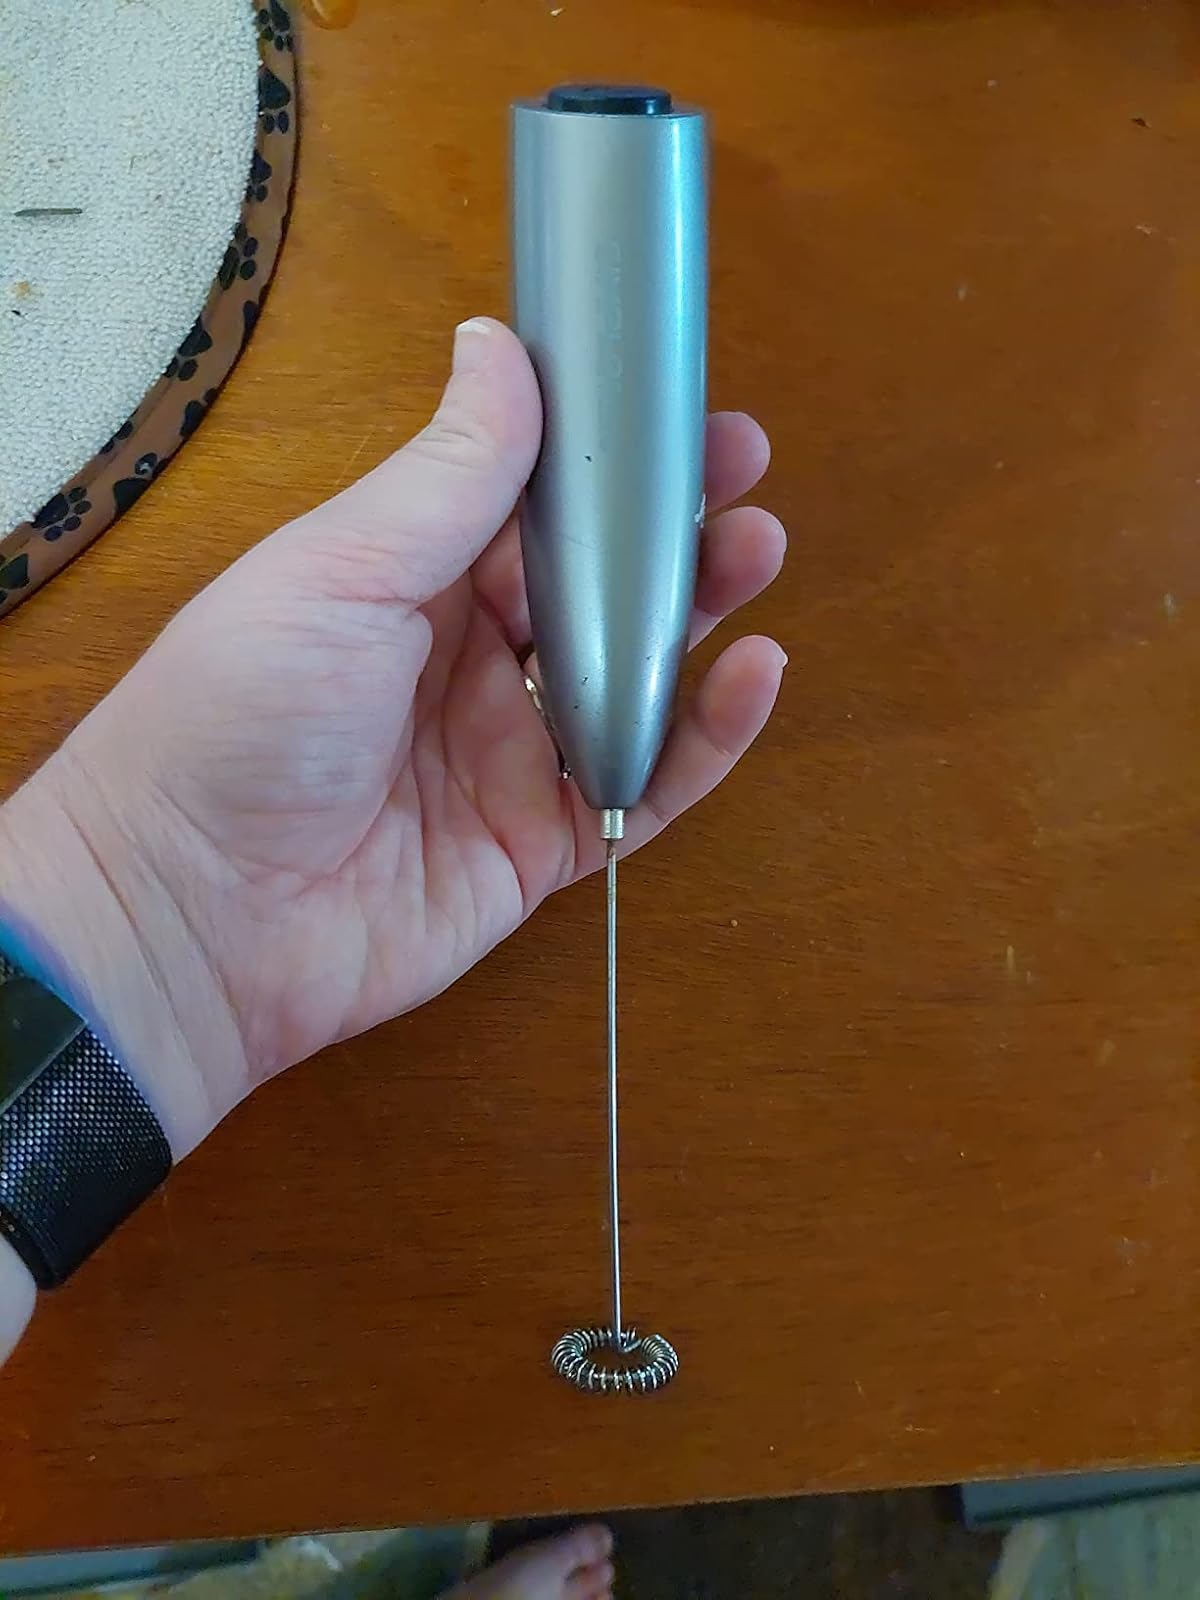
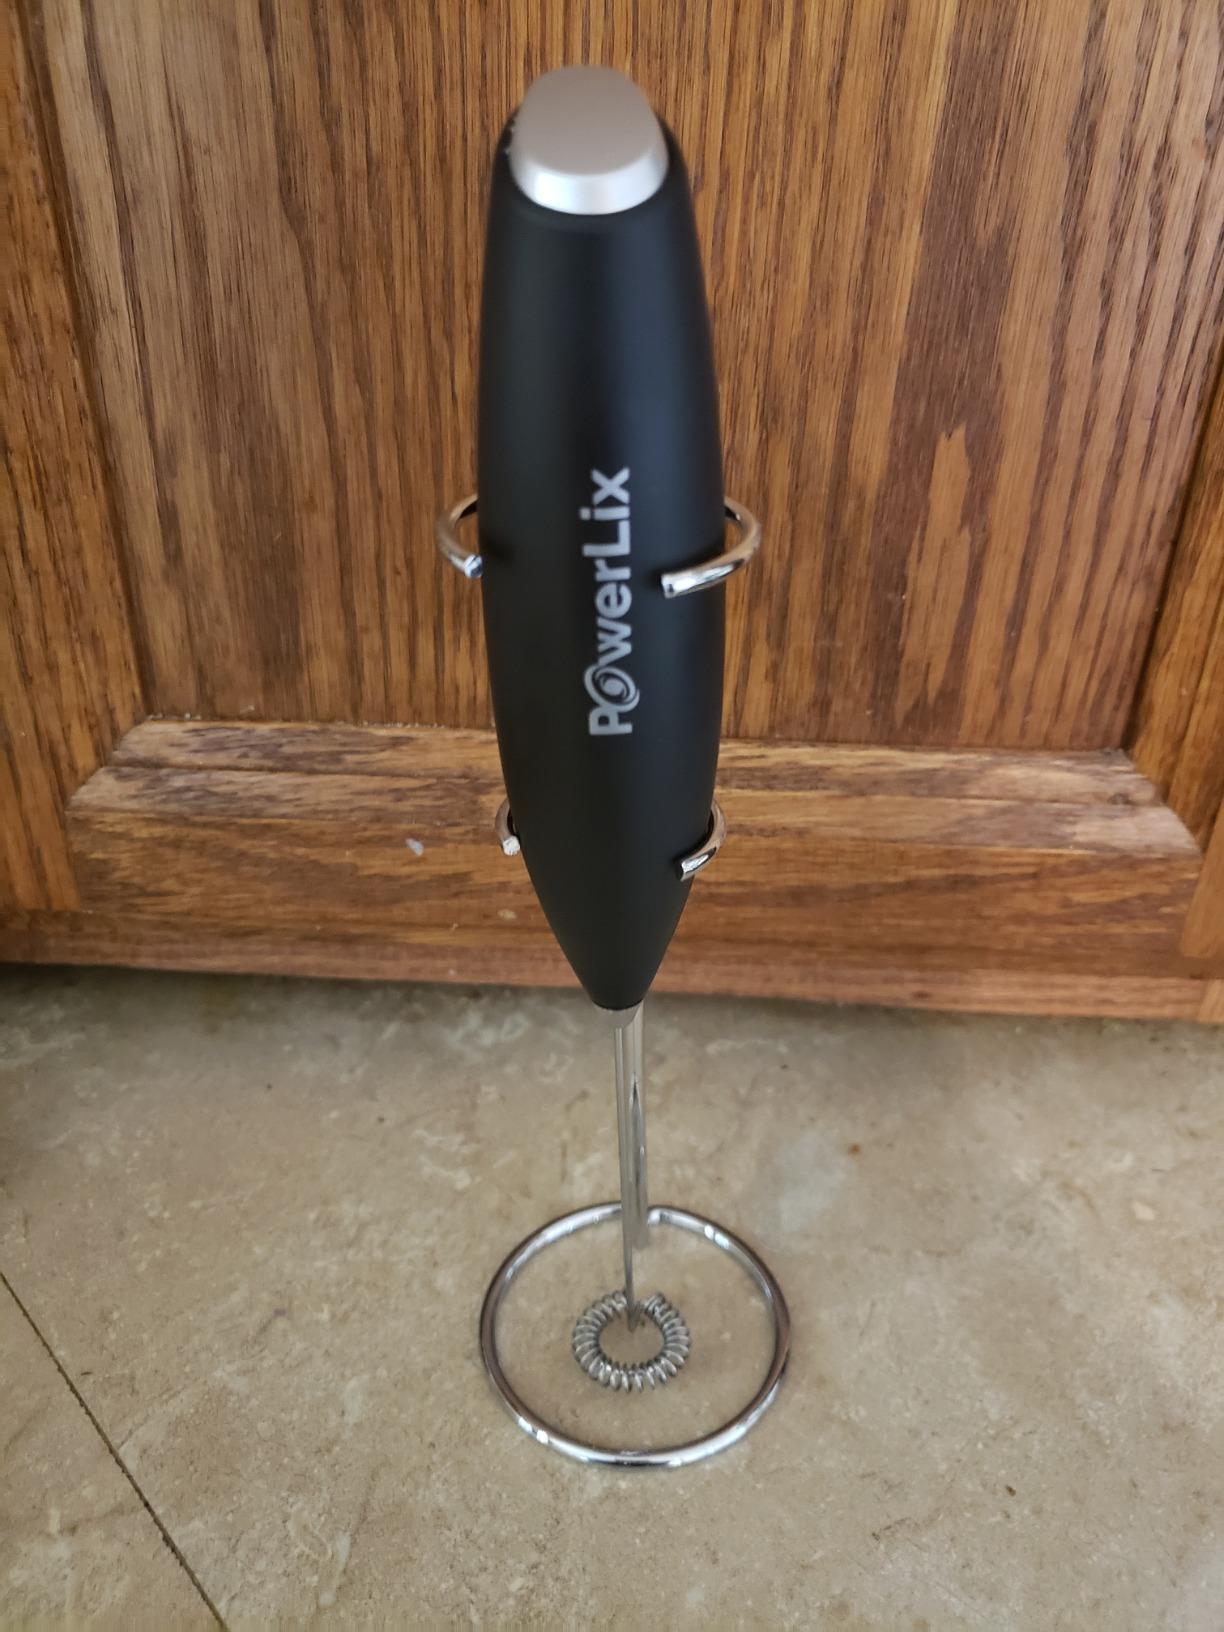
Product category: items_mixer
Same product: no